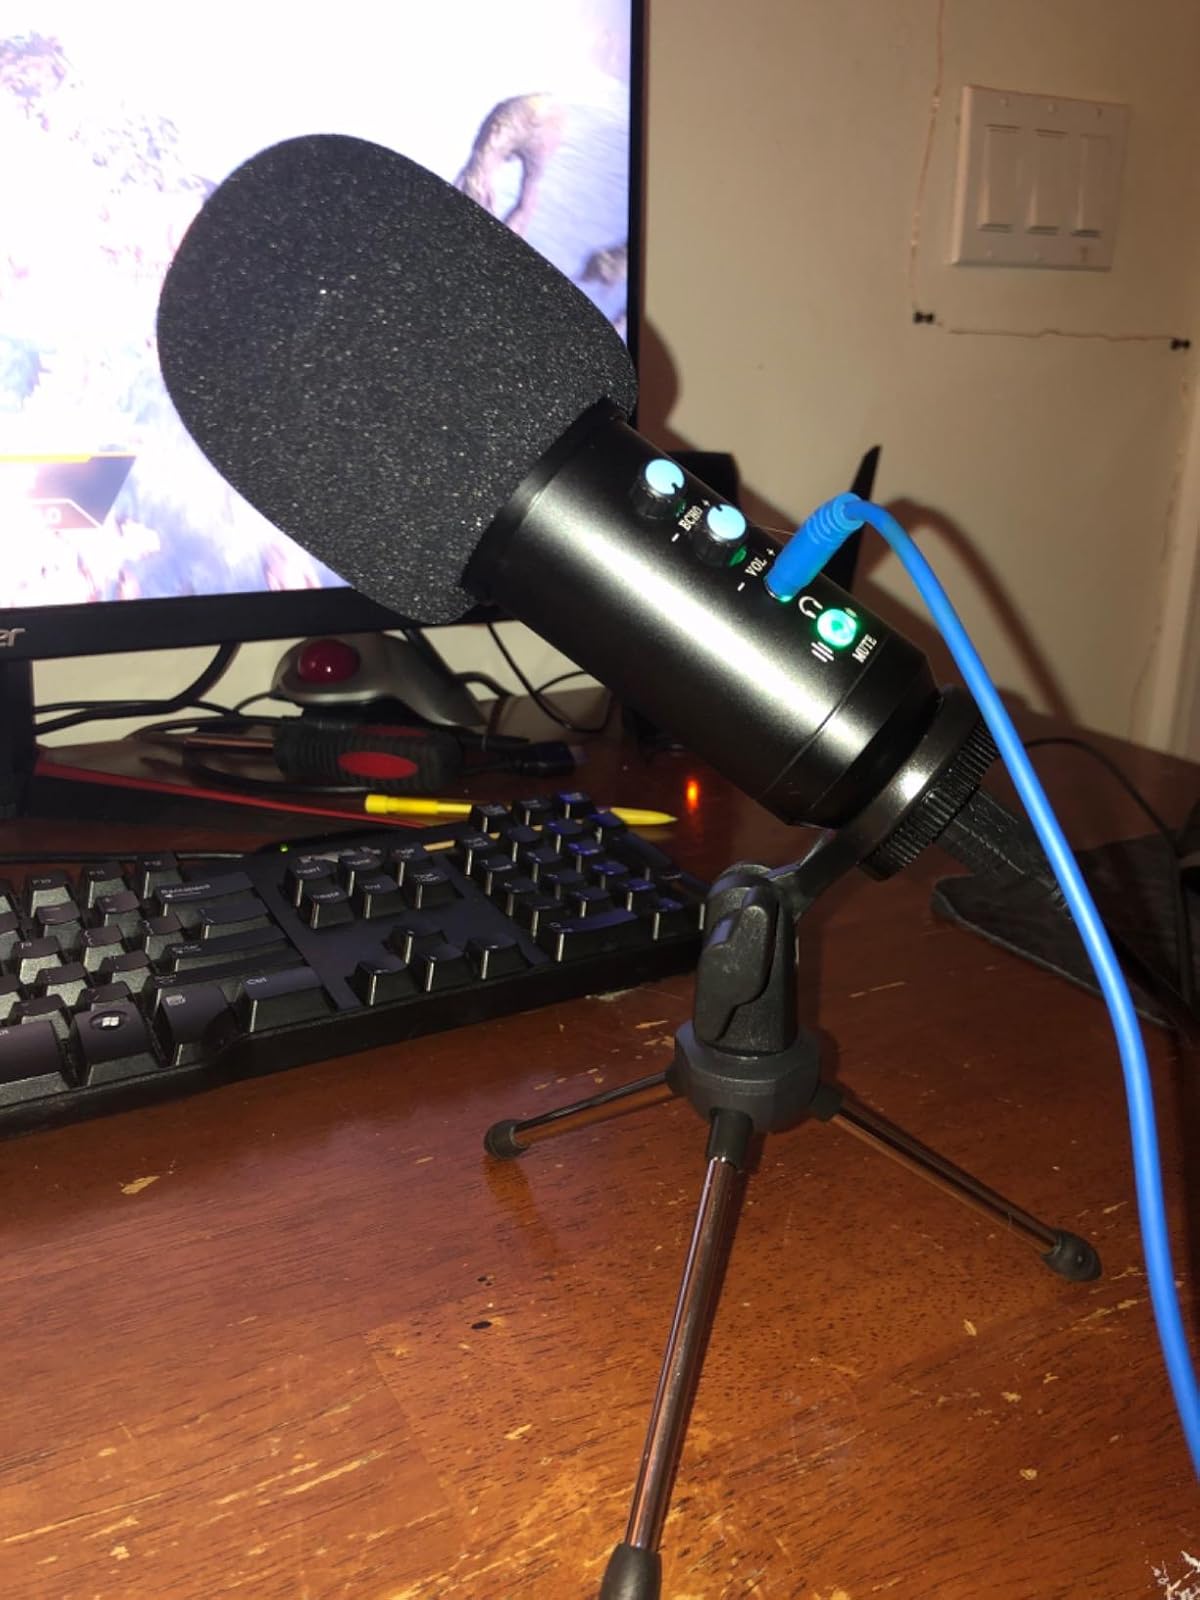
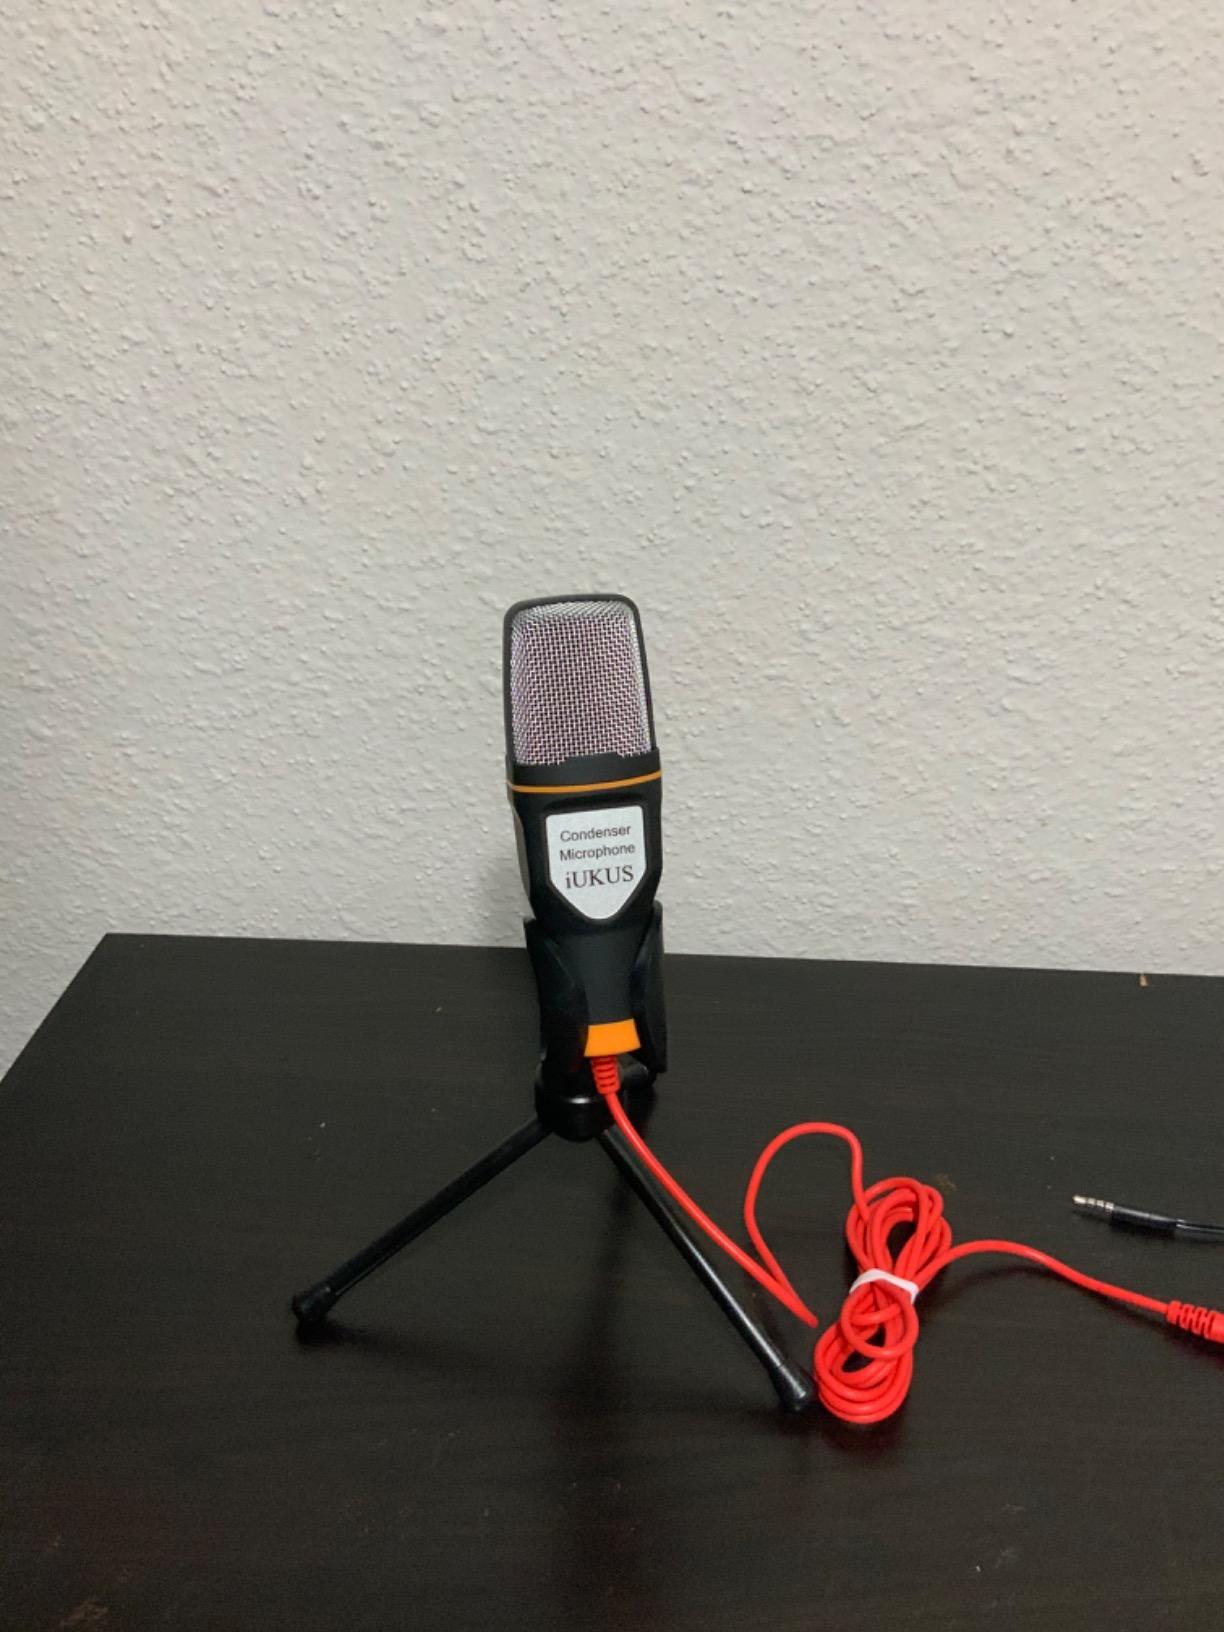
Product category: microphone
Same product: no